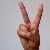
The image shows a hand gesture representing the letter 'V' in Indian Sign Language.